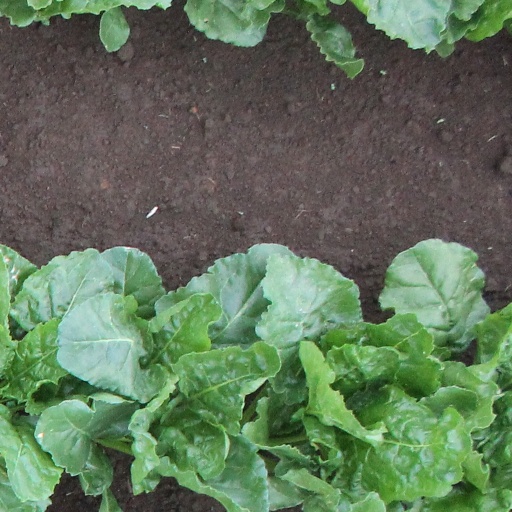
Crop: sugar beet